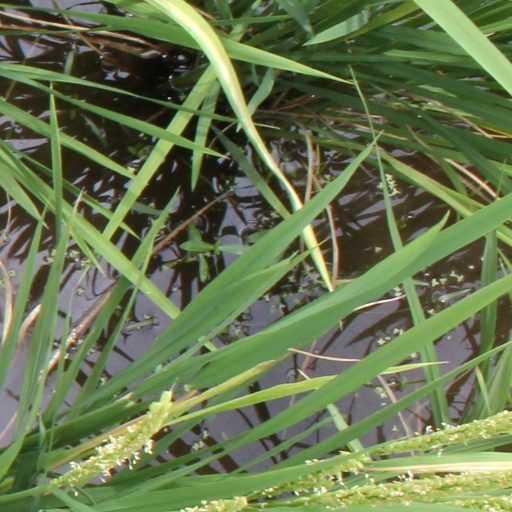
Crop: rice